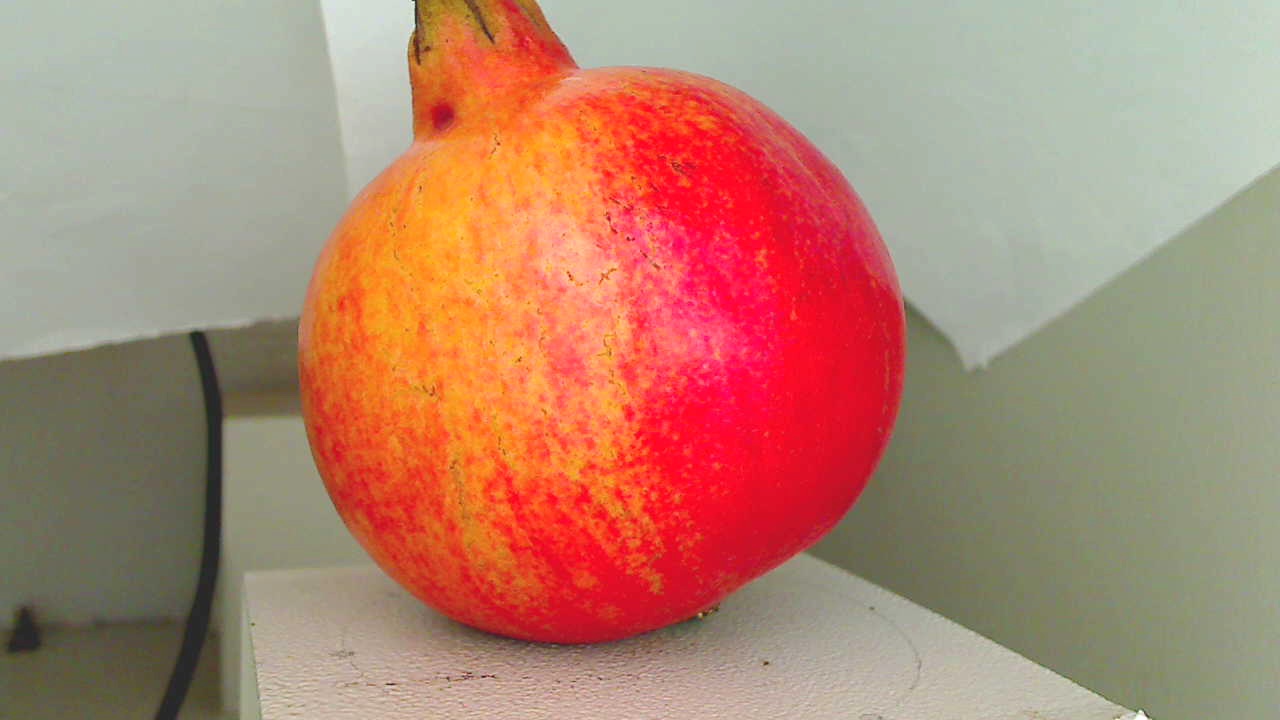
Grade: grade-1
Quality: quality-2